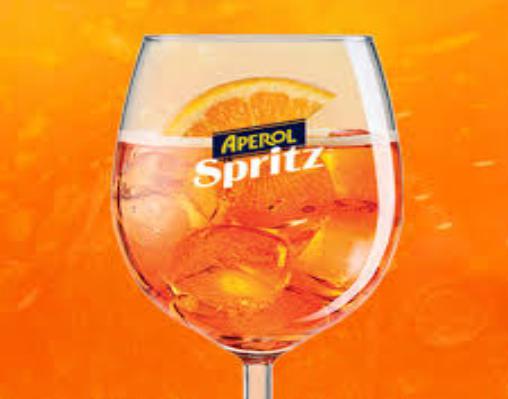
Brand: APEROL
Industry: Food